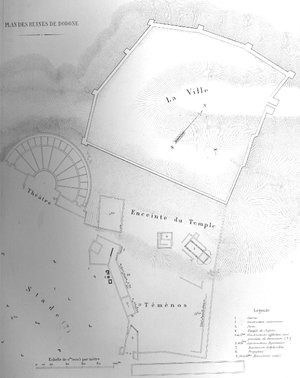
Dodone est un sanctuaire oraculaire dédié à Zeus et à la Déesse-Mère, révérée sous le nom de Dioné. Les prêtres et les prêtresses du bosquet sacré interprétaient le bruissement des feuilles de chêne sous le vent.
Constantin Carapanos est un homme politique, archéologue et banquier grec, découvreur de l'oracle de Dodone en Épire.